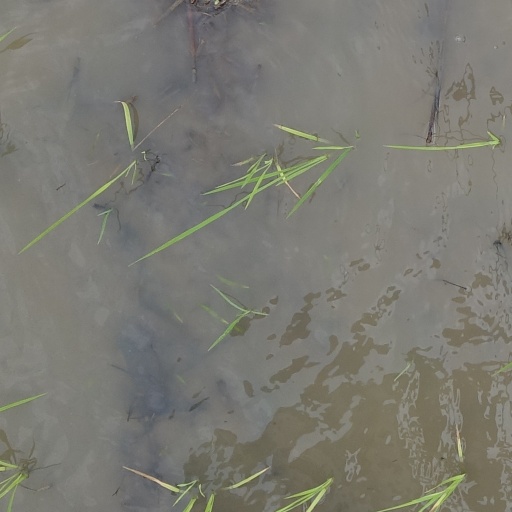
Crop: rice